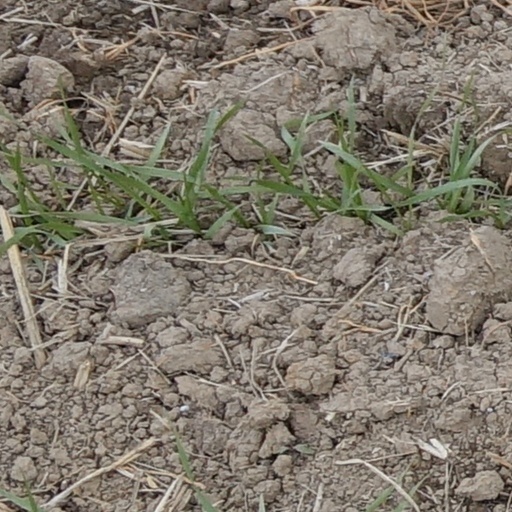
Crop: wheat